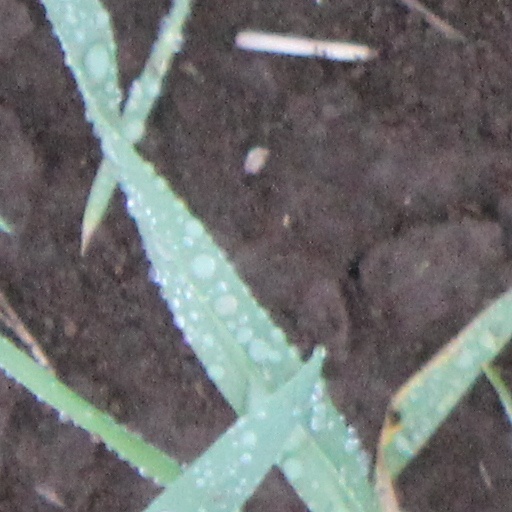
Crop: wheat